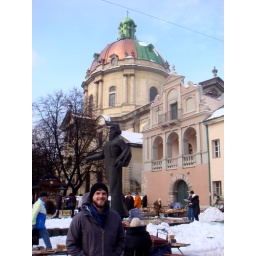
book market in lviv